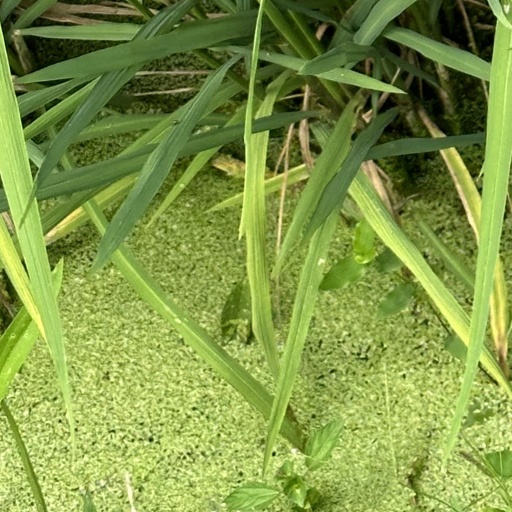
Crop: rice